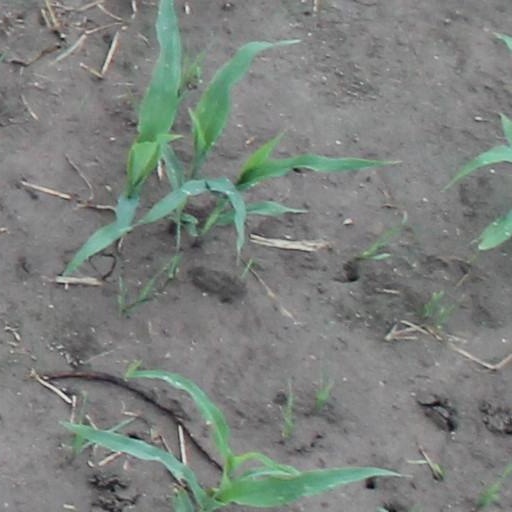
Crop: maize; corn